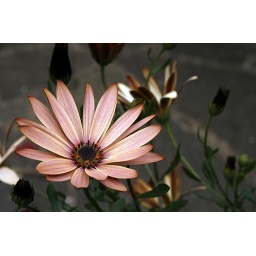
One of 'my' plants in the garden! It has beautifully coloured flowers :)